Bimbo Odukoya

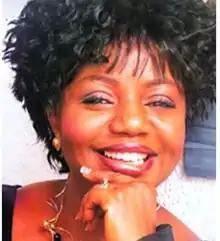

Abimbola Rosemary "Bimbo" Odukoya (nee Williams; 12 September 1960 – 11 December 2005) was a Nigerian pastor and televangelist who was married to her fellow co-founder of the Fountain of Life Church, Taiwo Odukoya.